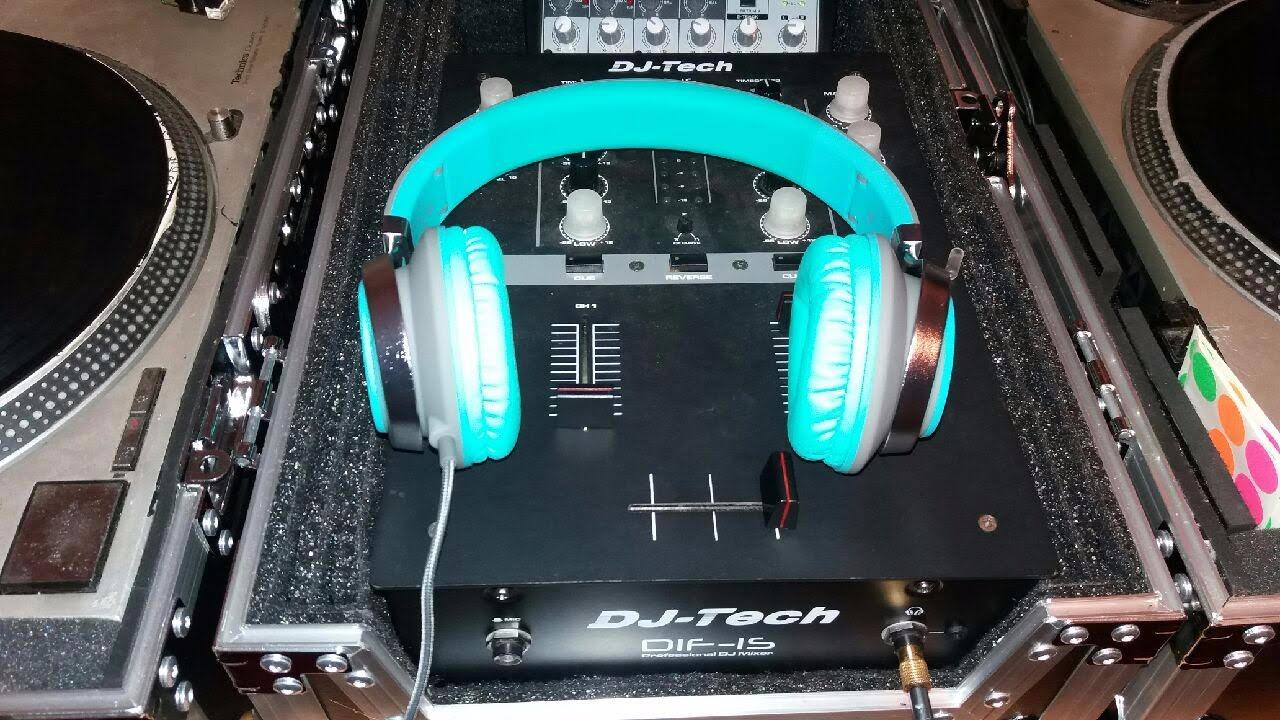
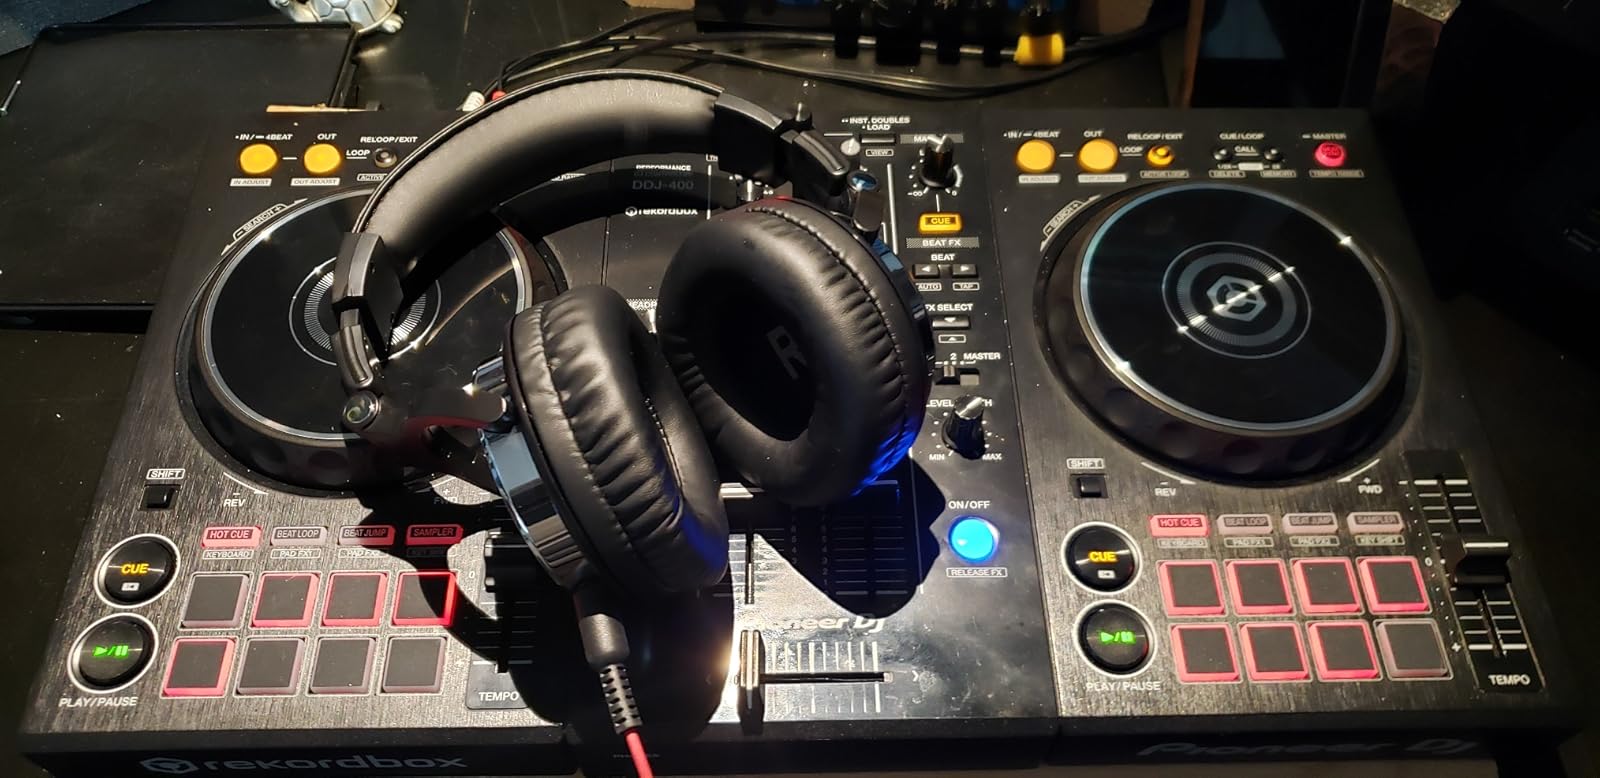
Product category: headphones
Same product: no